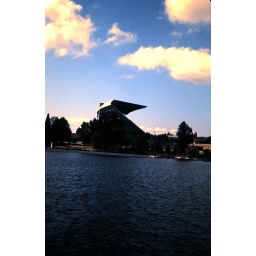
university of washington football stadium - boat cruise in puget sound &amp;amp; lake washington